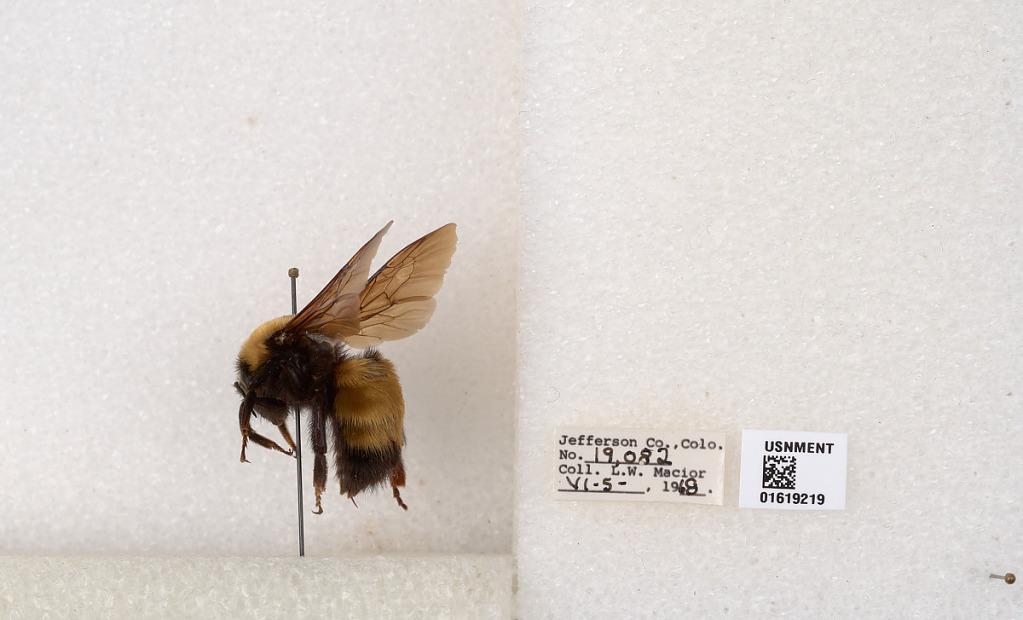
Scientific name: Bombus (Bombus) nevadensis Cresson